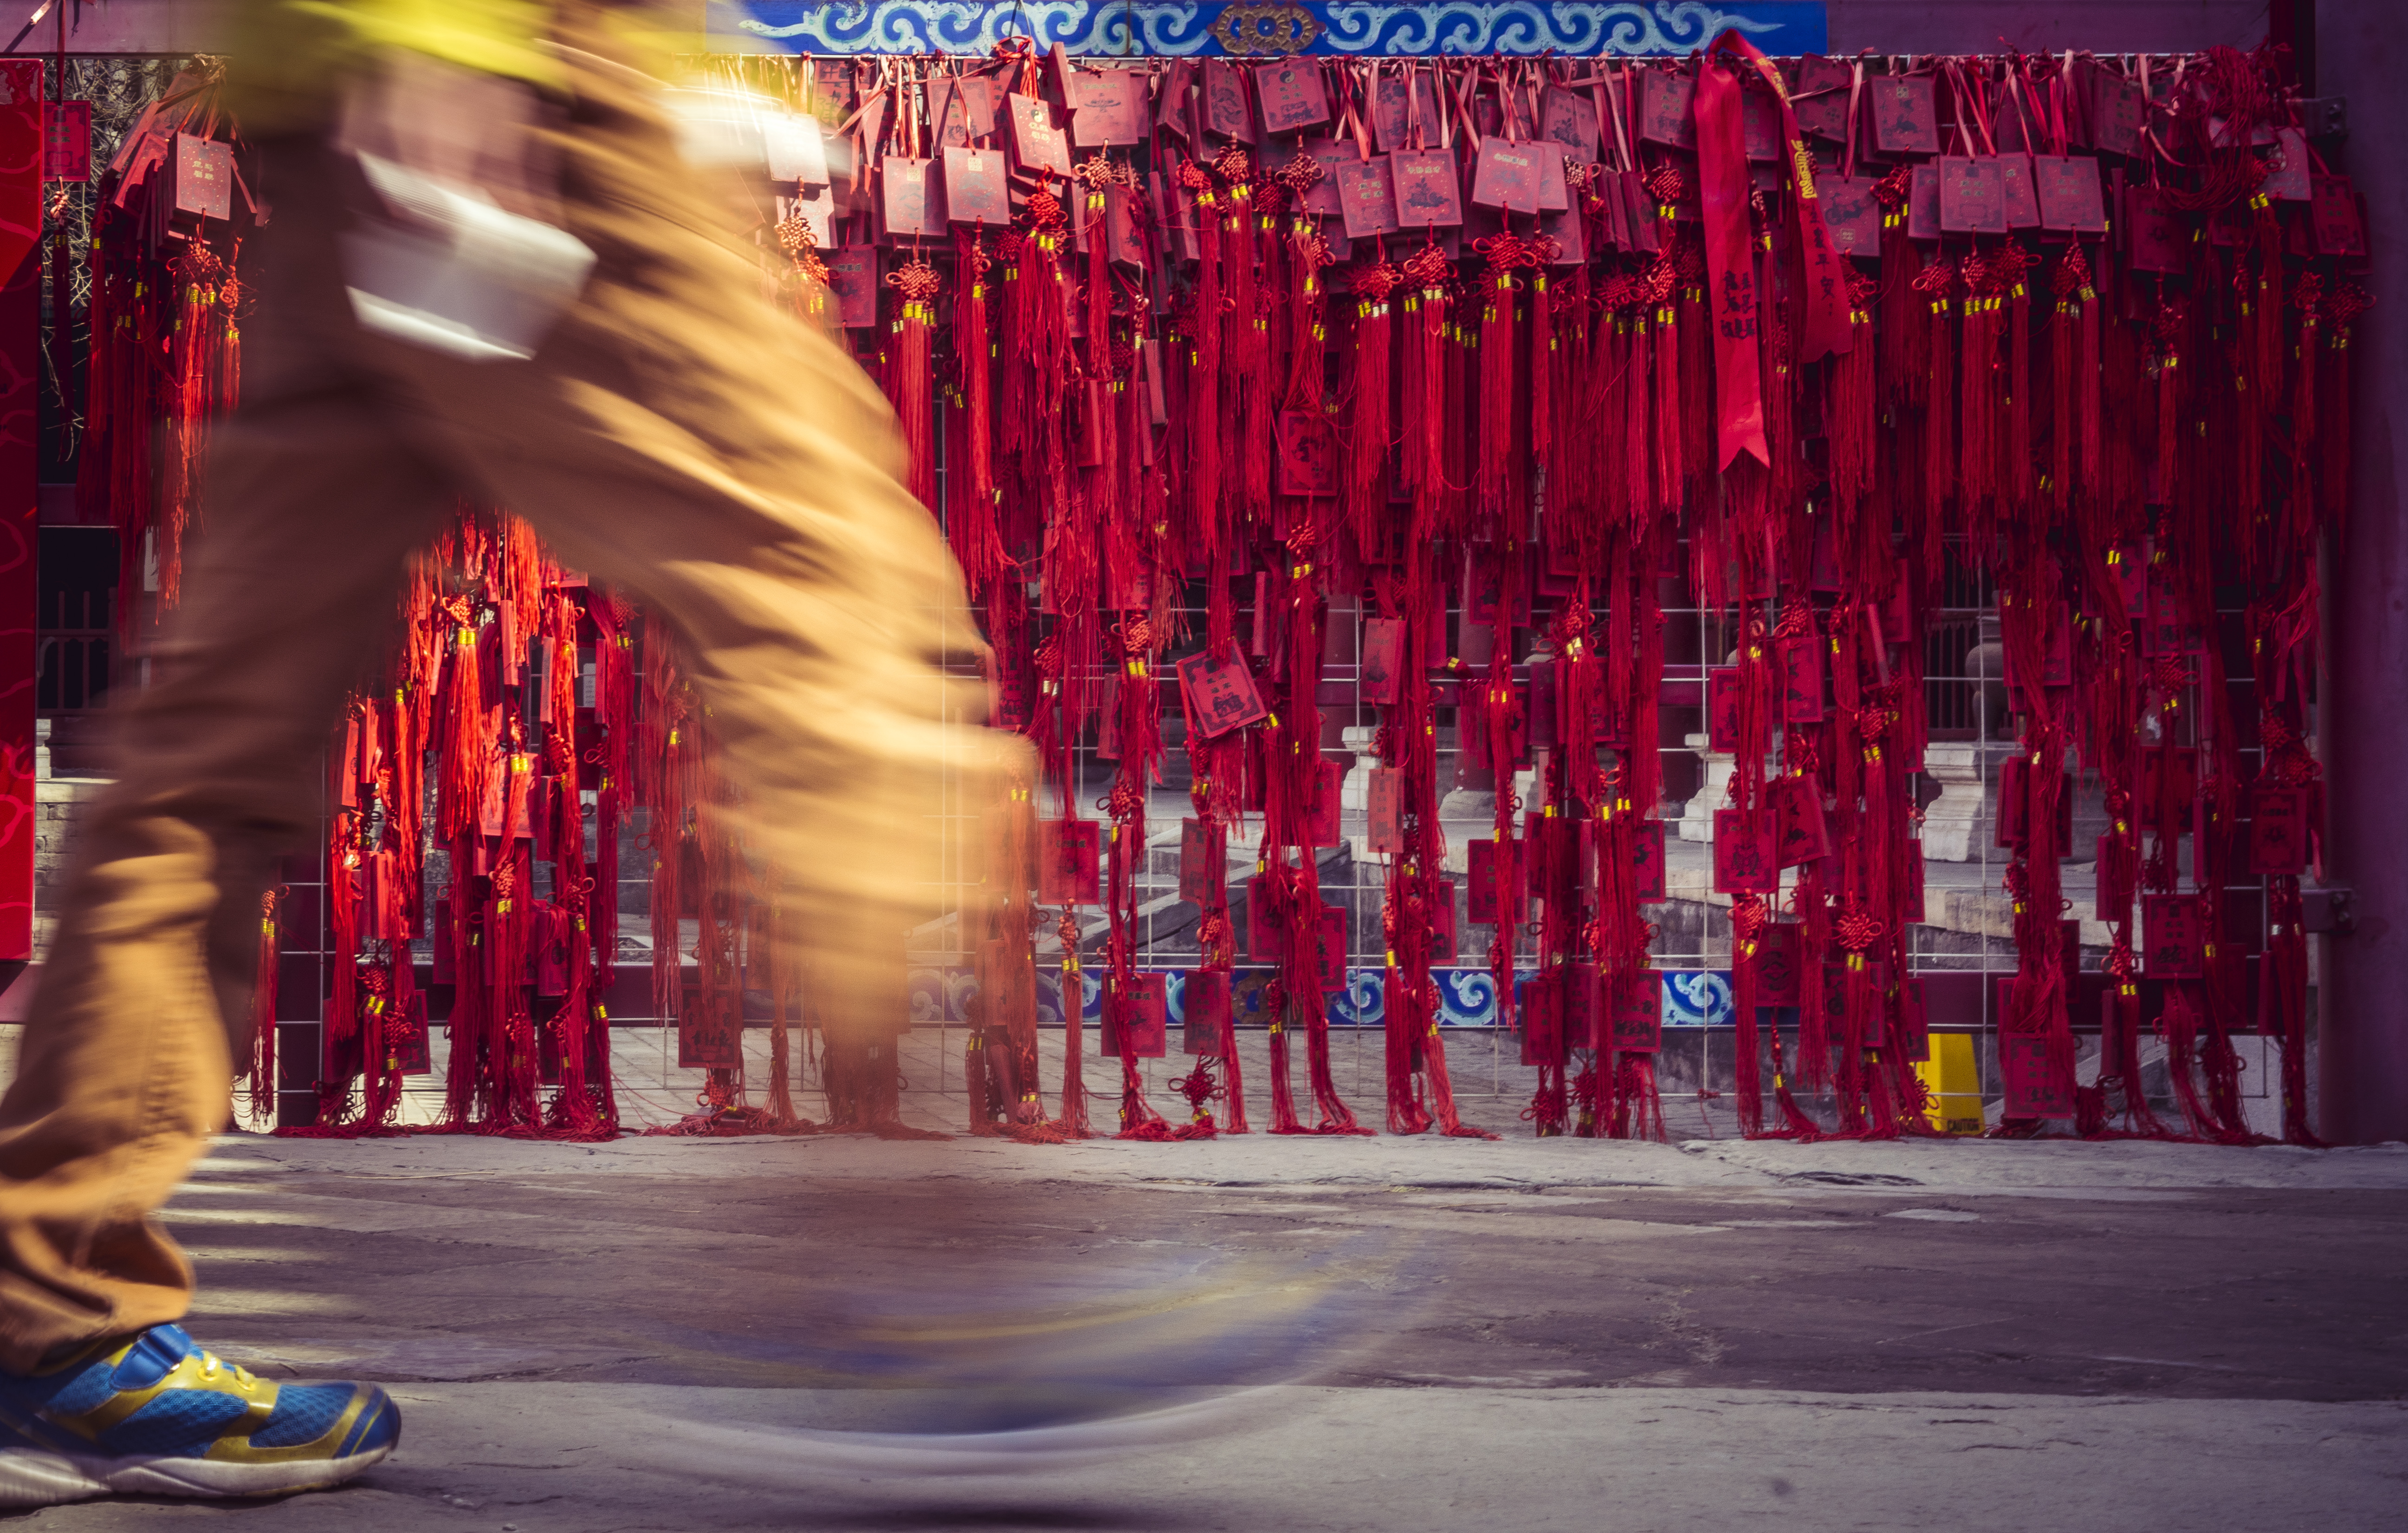
light, street, night, wish, chinese, red, color, performance art, cards, stage, temple, image, china, sonystreetphotographer, taoist